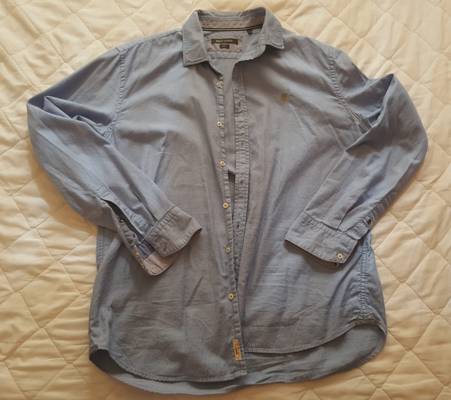
Waste category: clothes